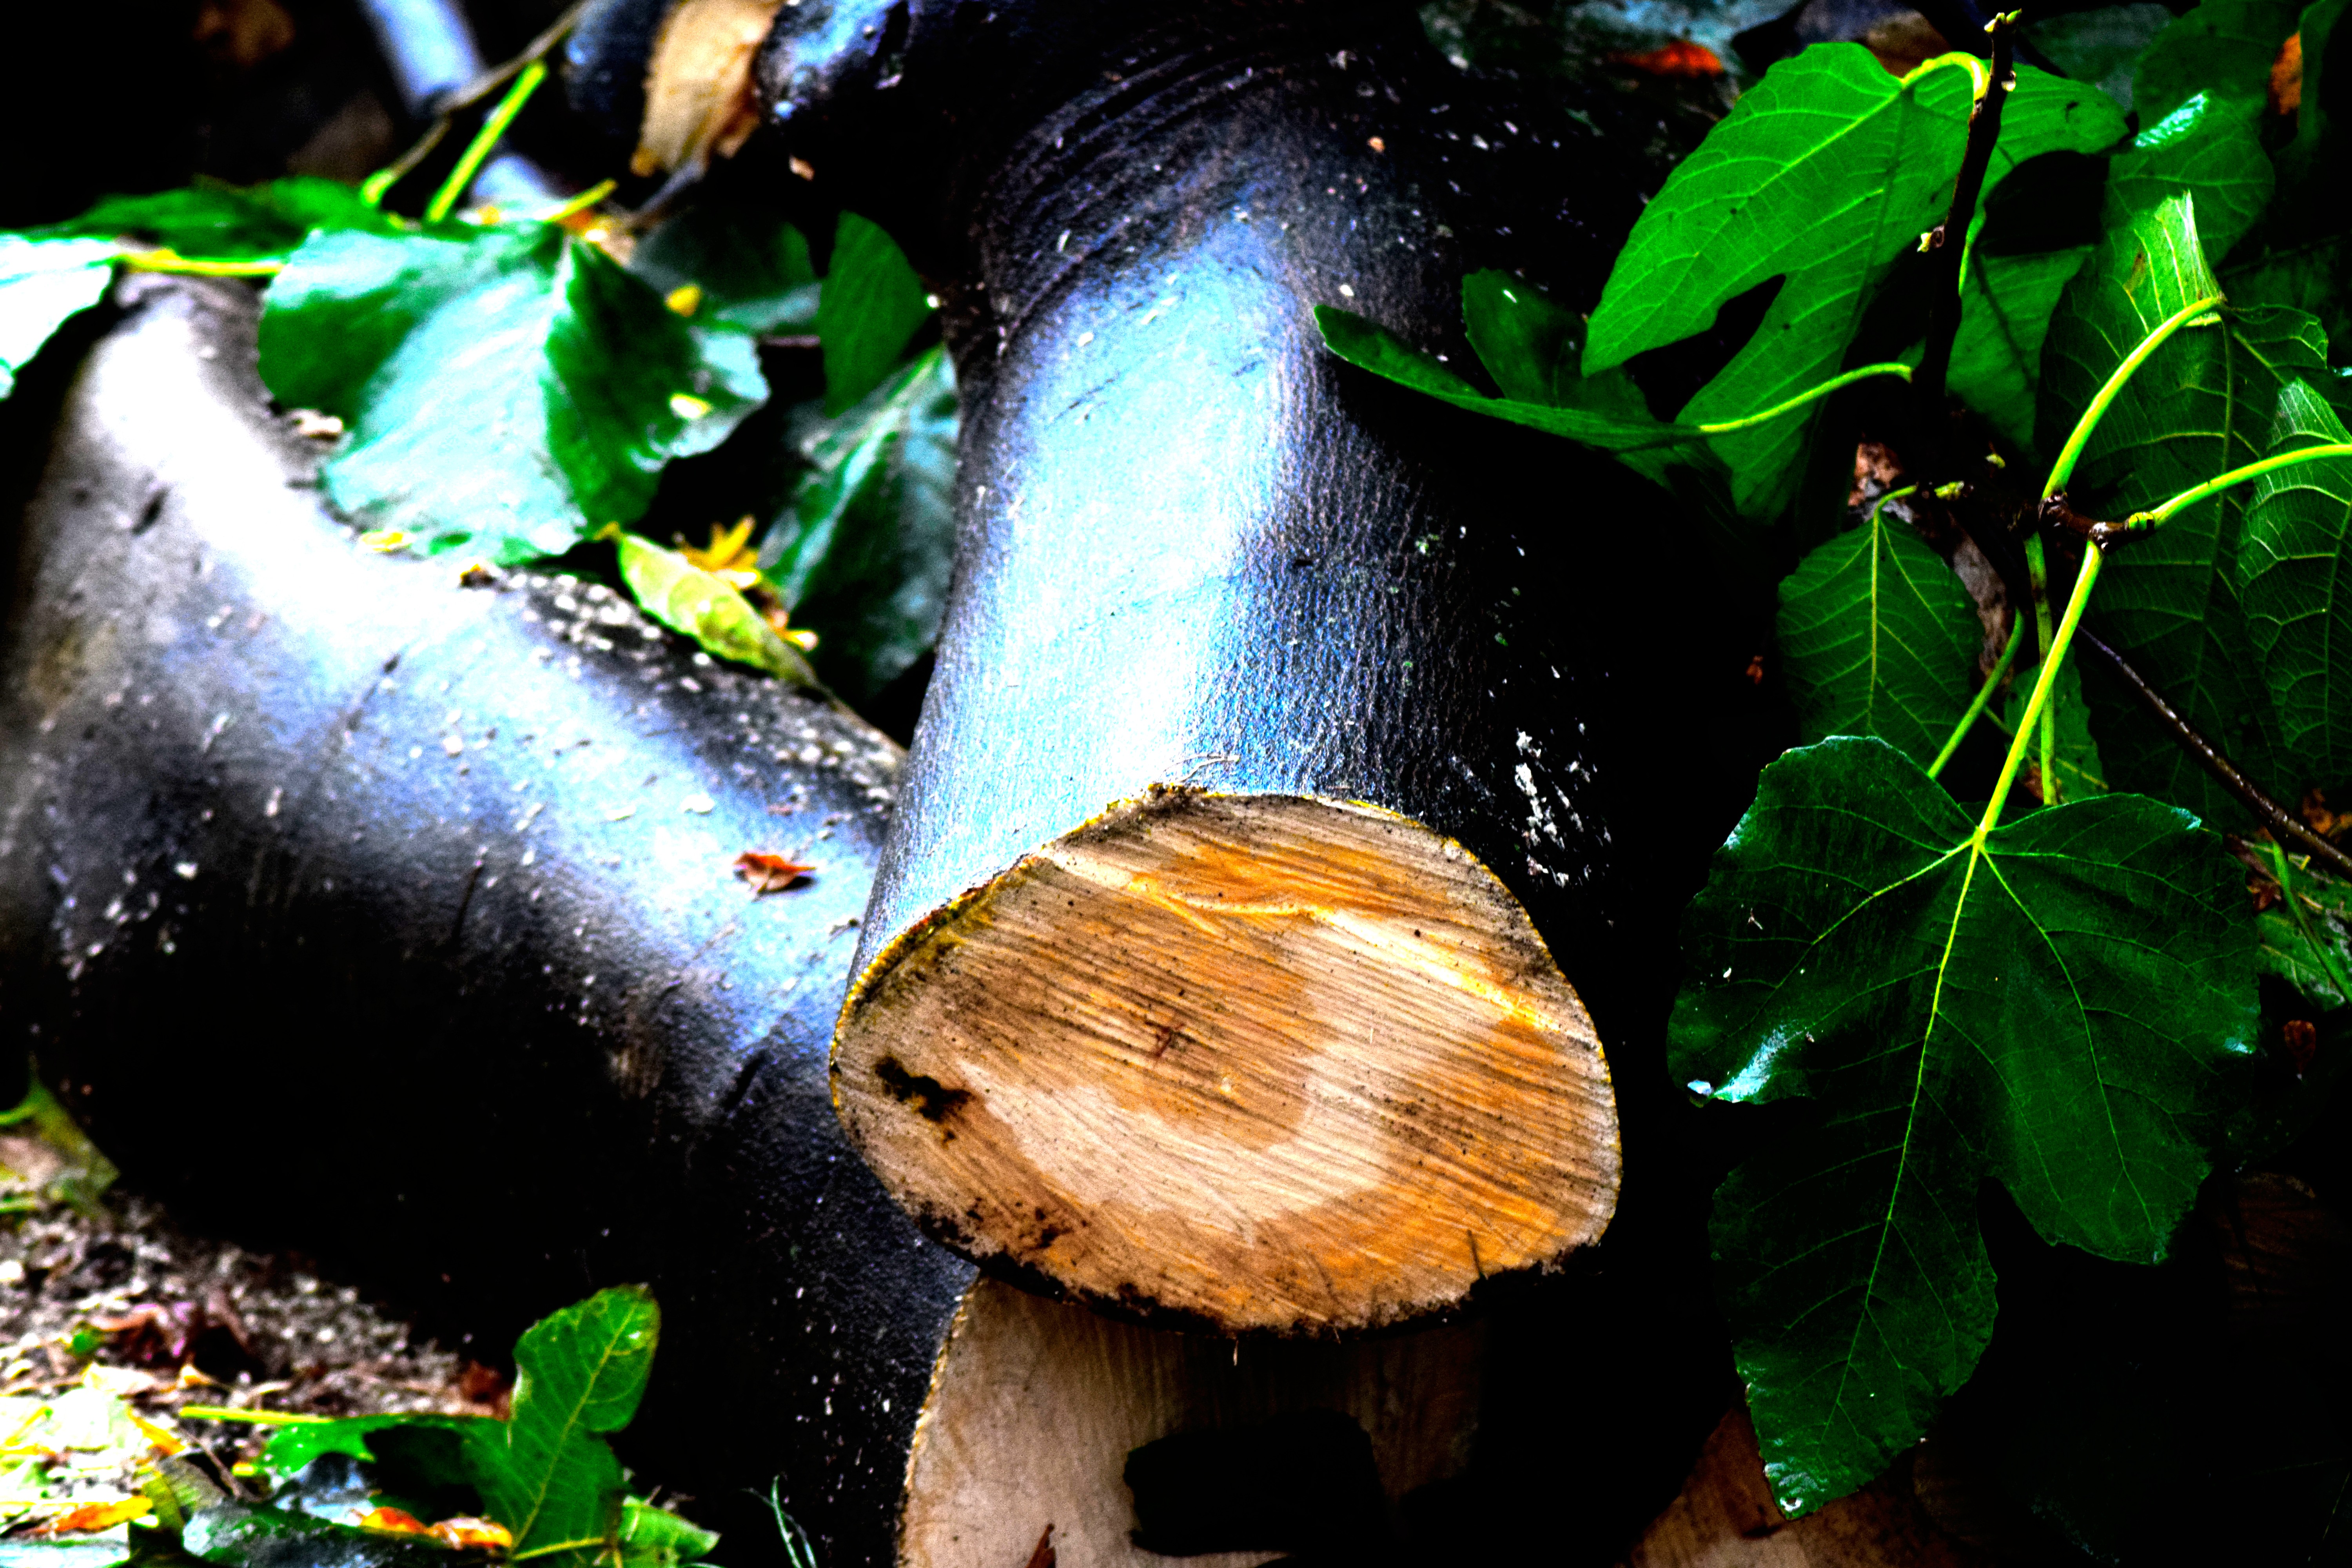
nature, leaf, water, tree, plant